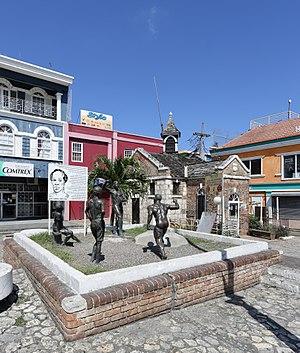
Samuel Sharpe, aussi connu sous le nom de Sam Sharpe, était un esclave jamaïcain qui mena la révolte de 1832.